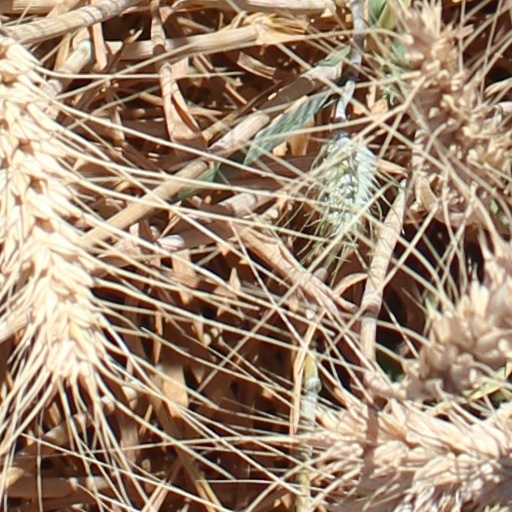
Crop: wheat